Madhuri (2018 film)

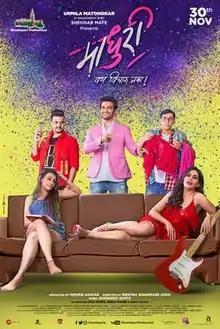

Madhuri is an Indian Marathi language film, presented by Urmila Matondkar in association with Shekhar Mate directed by Swapna Waghmare Joshi and produced by Mohsin Akhtar under the banner of Mumbapuri Films. The film is scheduled to be released on 30 November 2018. A theatrical poster was released on 19 October 2018.